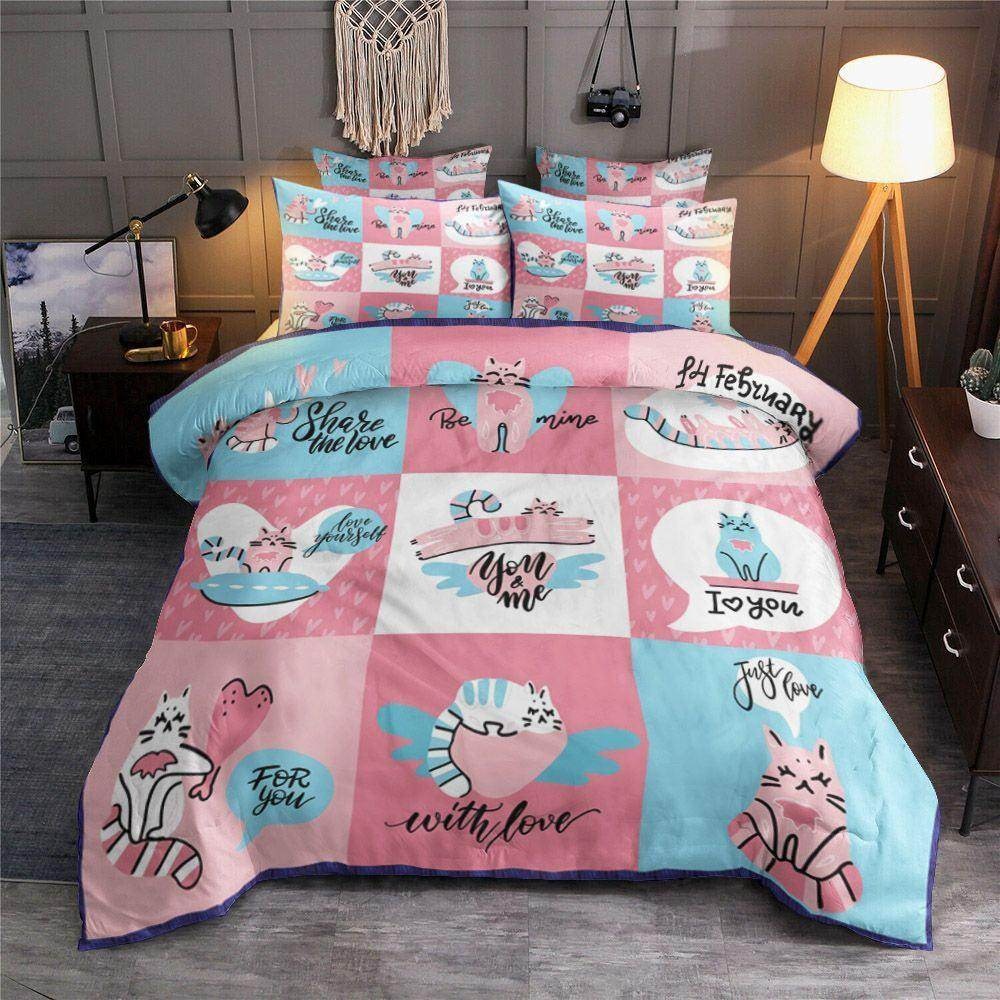
Personalized 3-piece Duvet Cover Bedding Set  Valentines Day Cat Collection DN0701603B Bedding Sets
Product details: Material: 10% Cotton, 90% Polyester Machine washable Warm wash (max 50C) No bleach Package includes: 1 Duvet Cover 2 Pillowcases Pillow inserts and comforter insert NOT included. Disclaimer Due to variations of light and color settings of computer/personal device screens, colors may appear slightly different from photographic images. Due to the manufacturing process, sizes of items listed in descriptions are approximate and actual size may vary slightly.
Brand: Amor Custom Gifts
Category: Home & Garden > Linens & Bedding > Bedding > Duvet Covers